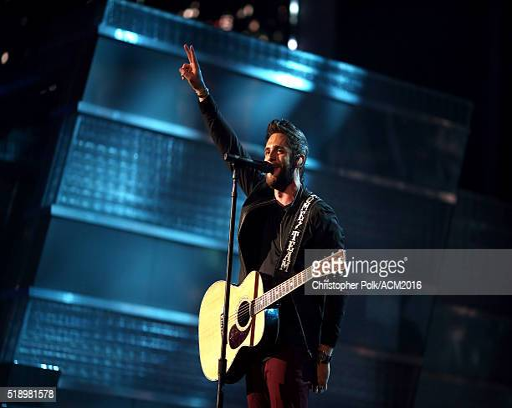
country artist performs onstage during award